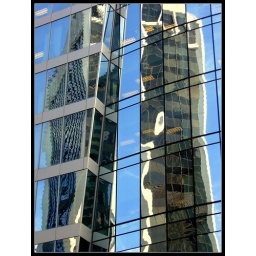
Vancouver, BC, window reflections in the Bell office tower on Burrard St.